Gokulam

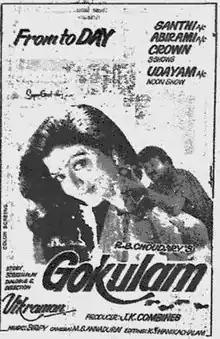
Theatrical release poster

Gokulam is a 1993 Indian Tamil-language romantic drama film directed by Vikraman. The film stars Jayaram (in his major Tamil debut) and Bhanupriya, with Arjun Sarja in a special appearance. It was released on 11 June 1993.